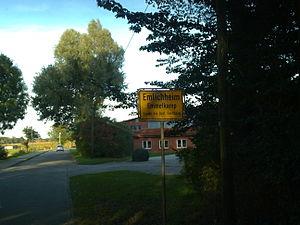
Le bas saxon est un groupe de dialectes germaniques occidentaux du groupe germano-néerlandais, très proche d'une part de l'allemand et d'autre part du néerlandais. Le bas saxon est historiquement une langue-sœur de l'anglais, à mi-chemin entre celui-ci et le néerlandais, avec lesquels il partage encore de grandes ressemblances.